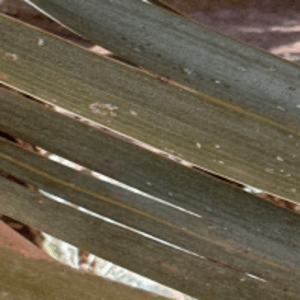
Label: Rachis Blight